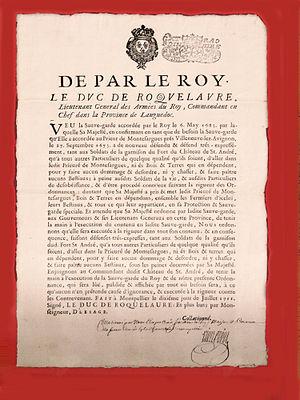
edit du prieuré de Montézargues (Tavel - 30) par le Duc de Roquelaure, signé de Louis XIV
Le prieuré de Montézargues est un domaine viticole dont le vignoble s'étend sur 32 hectares sur la commune de Tavel. Cette dépendance de l'ordre de Grandmont fut fondée au XIIᵉ siècle. Ses vins sont les seuls, avec ceux du Clos-Vougeot, à avoir été identifiés comme ayant été présents sur la table pontificale lors de la papauté d'Avignon.